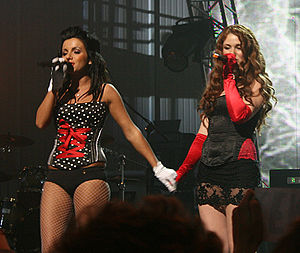
T.A.T.u.
Polen 2008
t.A.T.u. er navnet på en russisk pop-duo, der i 1999 blev dannet af Ivan Sjapovalov. Duoen består af Lena Katina og Julia Volkova, som begge er født og opvokset i Moskva. Gruppen fik deres internationale gennembrud med sangen All the Things She Said fra albummet 200 km/h in the Wrong Lane fra december 2002. Duoen er en af de mest succesfulde russiske grupper til dato.